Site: brandenburg
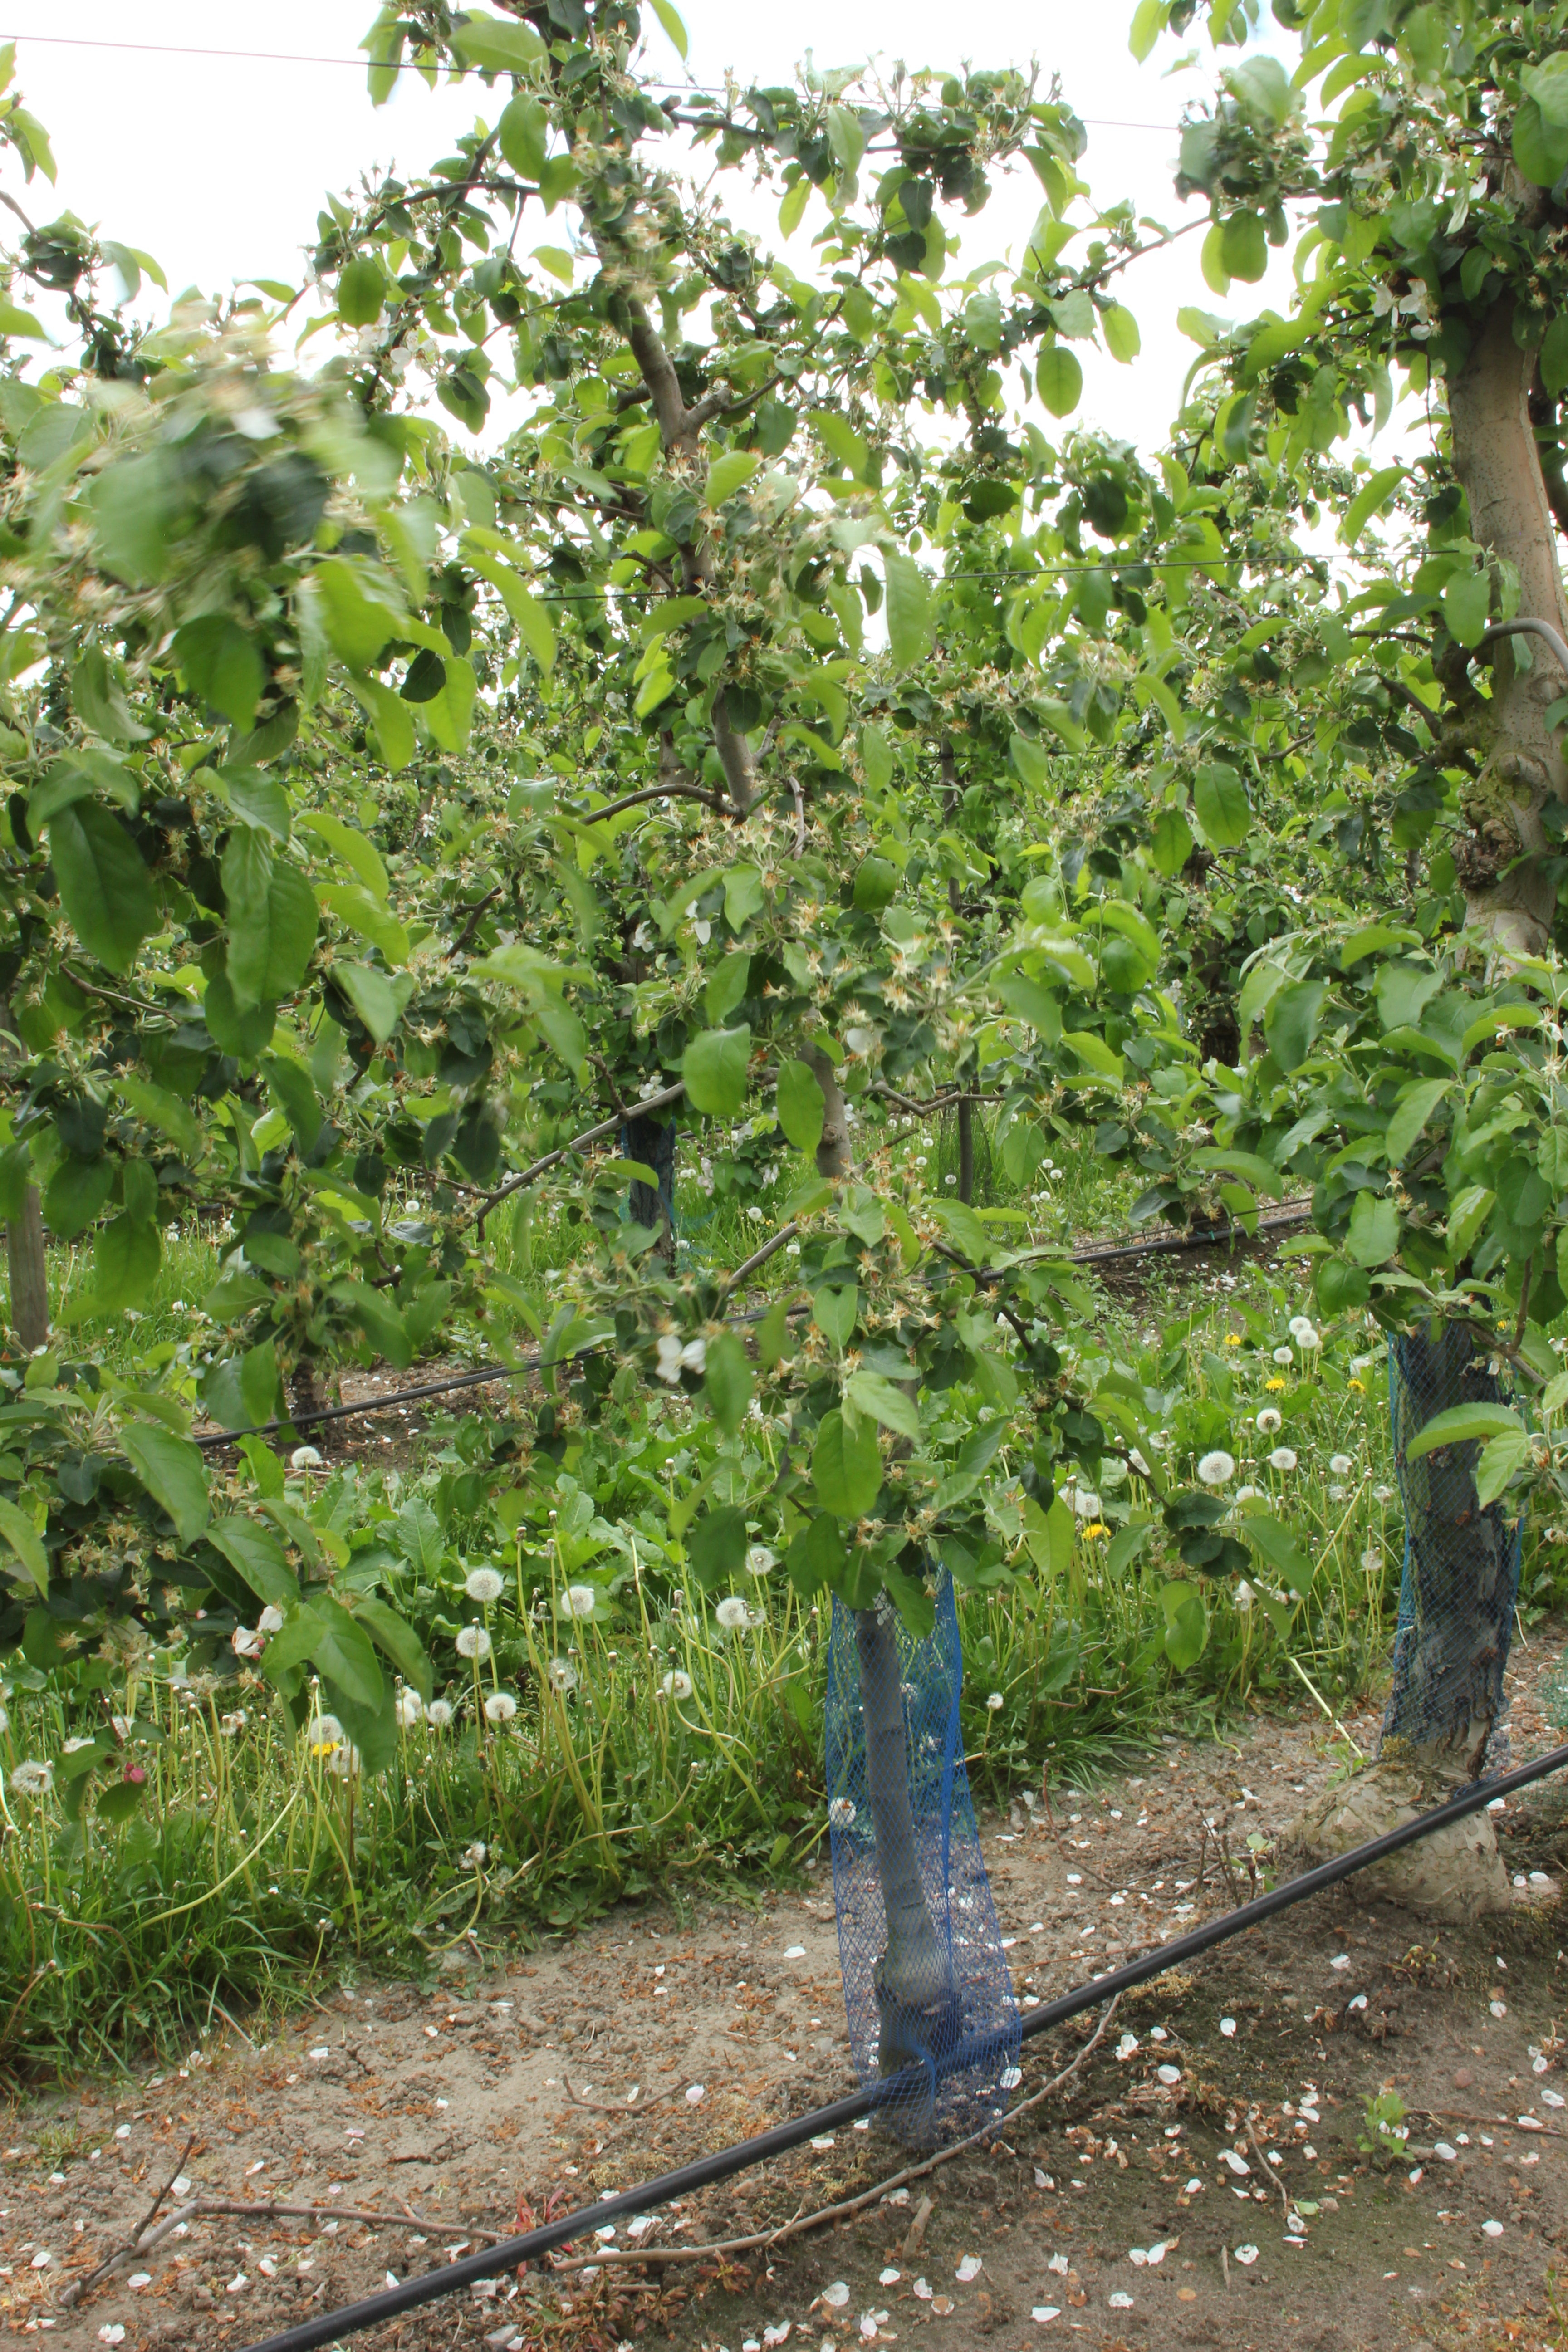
Growth stage (BBCH 67): Flowering